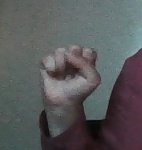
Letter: saad